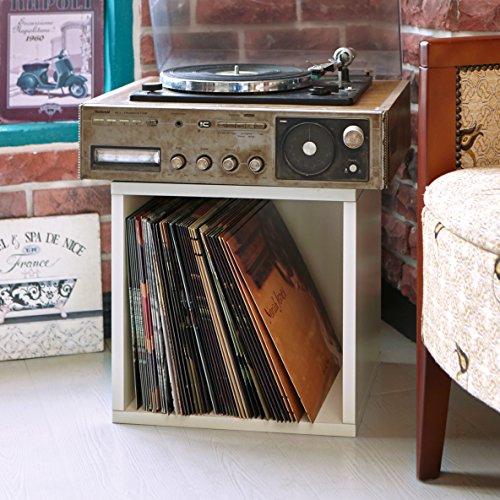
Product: Way Basics Extra Large Stackable LP Album Shelf vinyl record storage, White
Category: Home & Kitchen | Furniture | Kids' Furniture
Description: PERFECT FOR LP OR RECORD ALBUM STORAGE - Fits 65-70 vinyl records; Interior Dimensions inch: 12.9 Depth x 13.4 Width x 13.4 Height; Exterior: 13.4 Depth x 15 Width x 15 Height.
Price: $26.24
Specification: ASIN:B00FF2XCBW|ShippingWeight:7.8pounds(Viewshippingratesandpolicies)|DateFirstAvailable:July21,2012